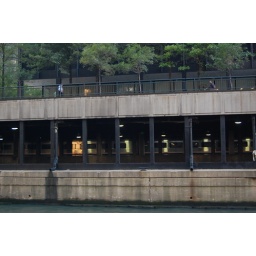
Trains resting below street level at Union Station,Chicago. Seen from the architectural boat tour on the river